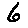
Label: 6